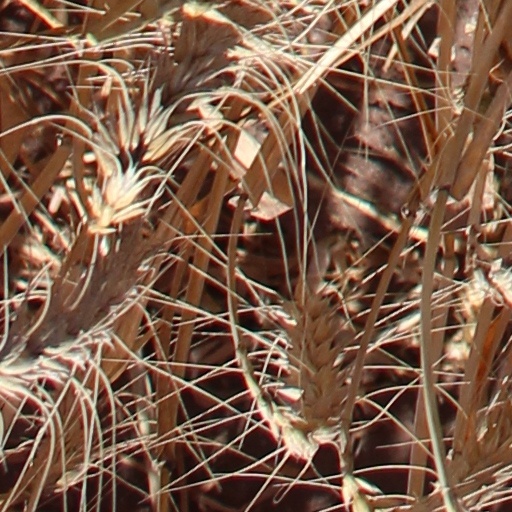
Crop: wheat